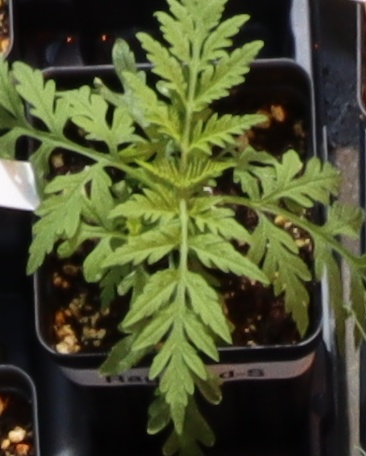
Label: Ragweed